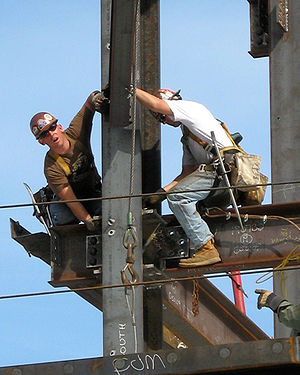
Arbejderklasse
Arbejdere.
Arbejderklassen er et begreb, der særligt tilskrives socialistiske eller marxistiske og anarkistiske ideer. Benævnelsen arbejderklassen blev ikke bare i de nævnte idéstrømninger, men i høj grad også folkeligt, optaget i sprogbrugen til at beskrive den gruppe af mennesker, der må sælge deres arbejdskraft til andre mod betaling under den kapitalistiske produktionsmåde. Arbejderklassens modsætning var klassen af kapitalejere eller kapitalister.